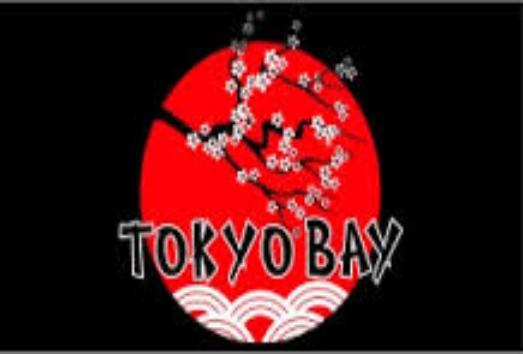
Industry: Others